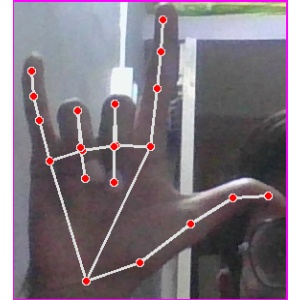
अक्षर: व